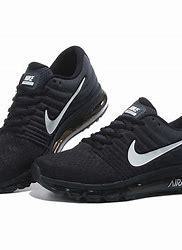
Brand: Nike
Model: Air Max 2017